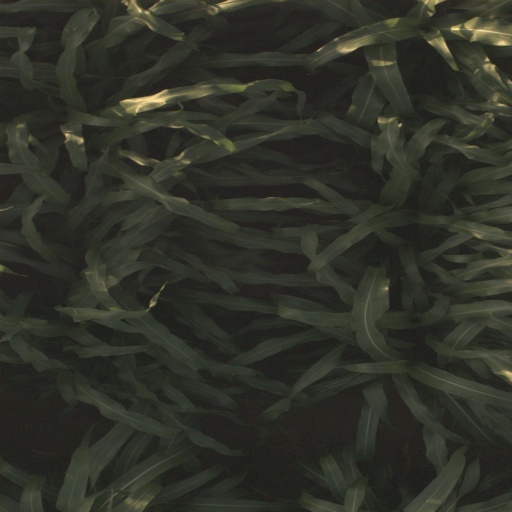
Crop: sorghum